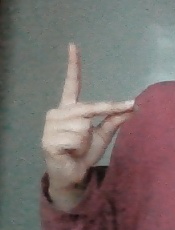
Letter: ta